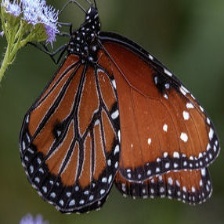
Species: STRAITED QUEEN
Butterfly family (ImageNet category): monarch